Sacramento, California

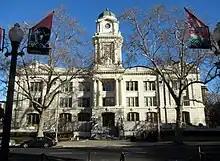
Sacramento City Hall is the seat of the Government of Sacramento, hosting the Mayor of Sacramento and Sacramento City Council.

The Sacramento Metropolitan Arts Commission is an organization that was established as the Sacramento arts council in 1977 to provide several arts programs for the city. These include Art in Public Places, Arts Education, Grants, and Cultural Programs, Poet Laureate Programs, Arts Stabilization Programs and Other Resources, and opportunities.